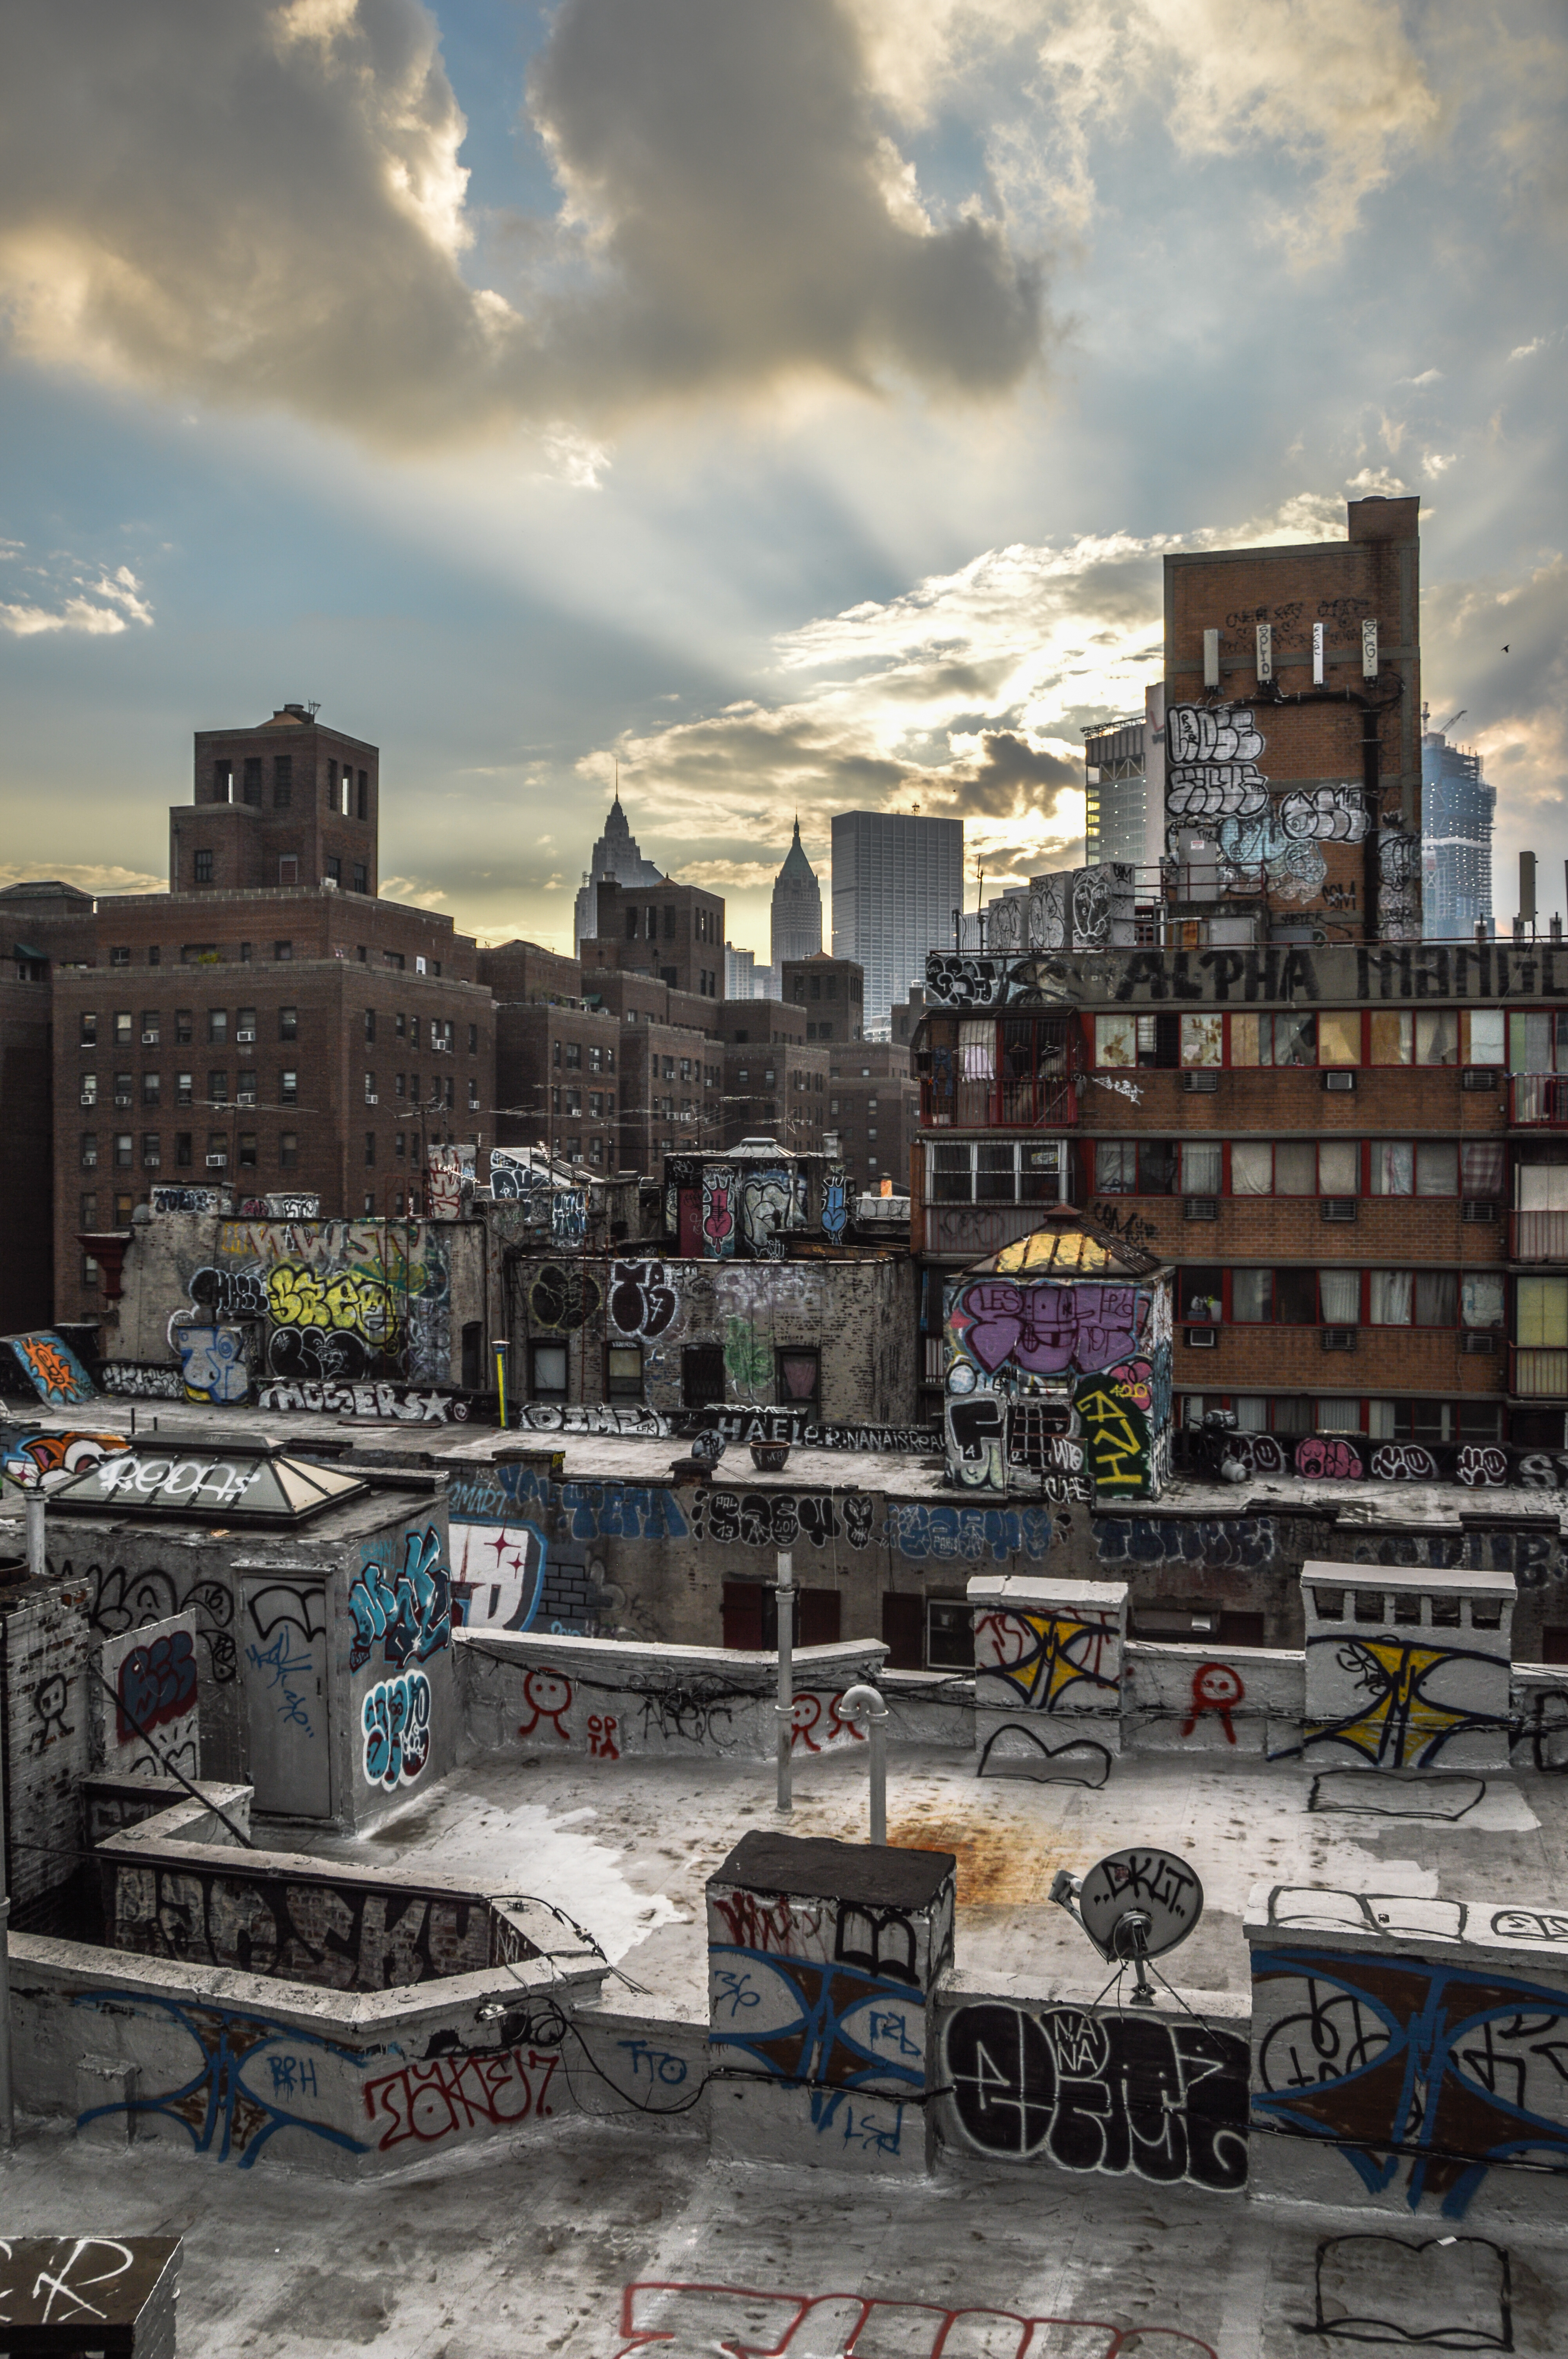
cloud, skyline, street, building, city, skyscraper, cityscape, downtown, urban decay, metropolis, urban area, human settlement, urban jungle